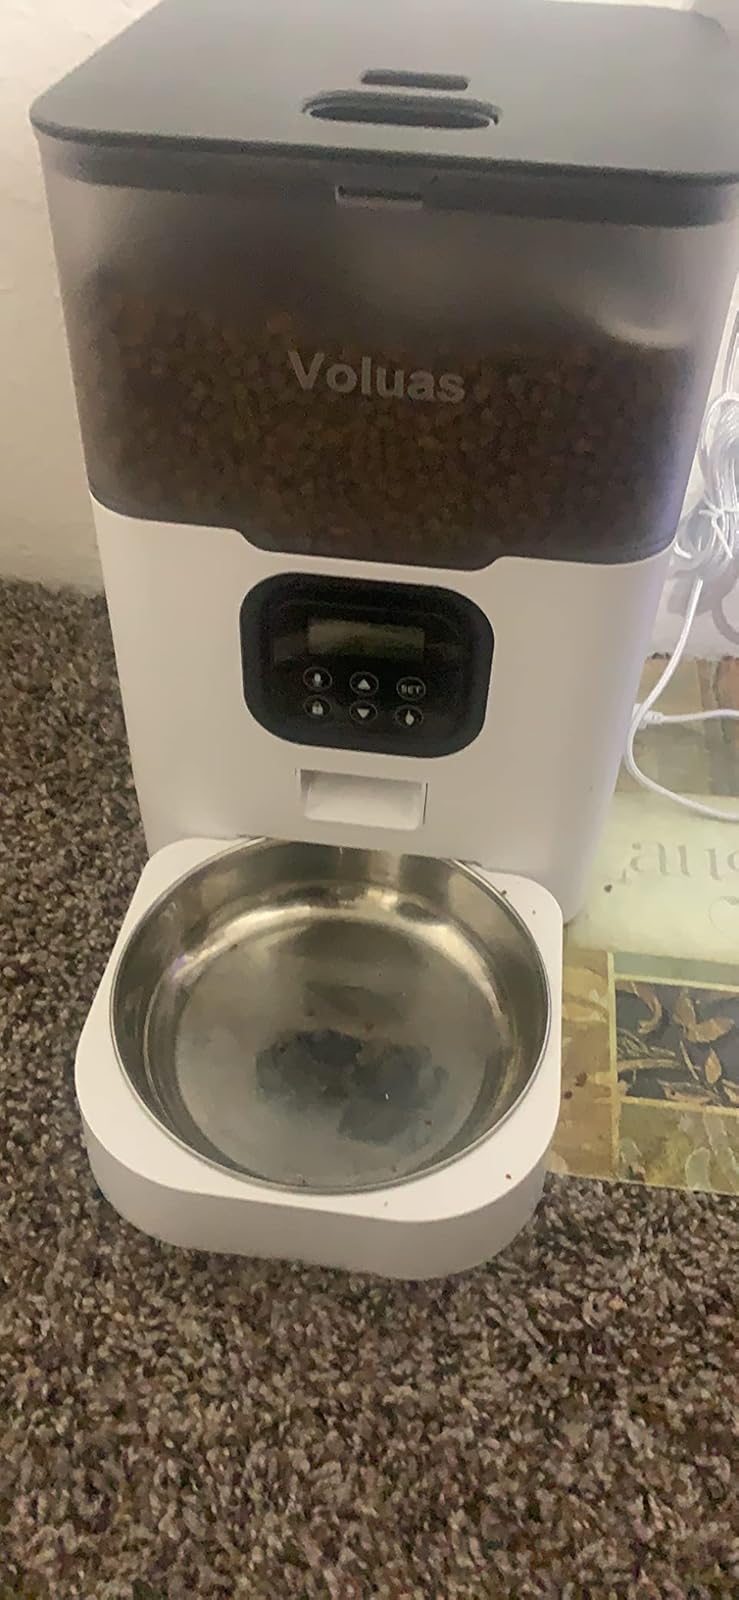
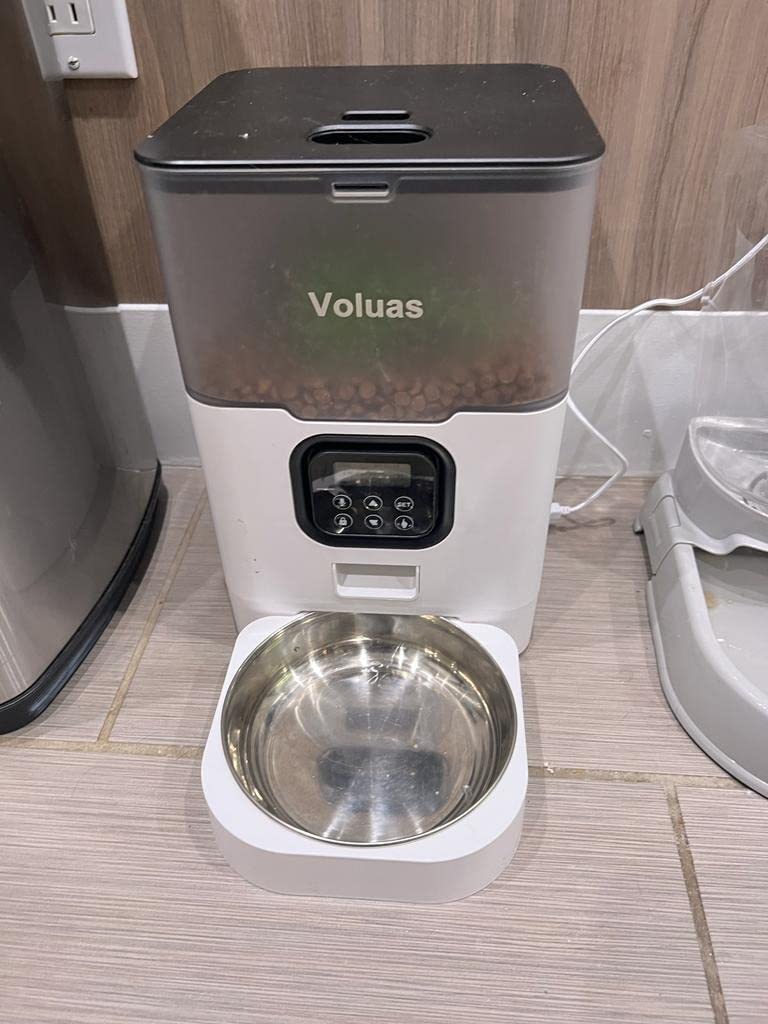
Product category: items_feeder
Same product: yes